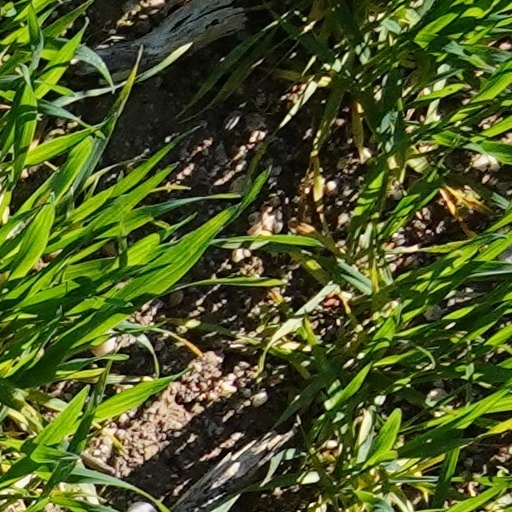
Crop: wheat